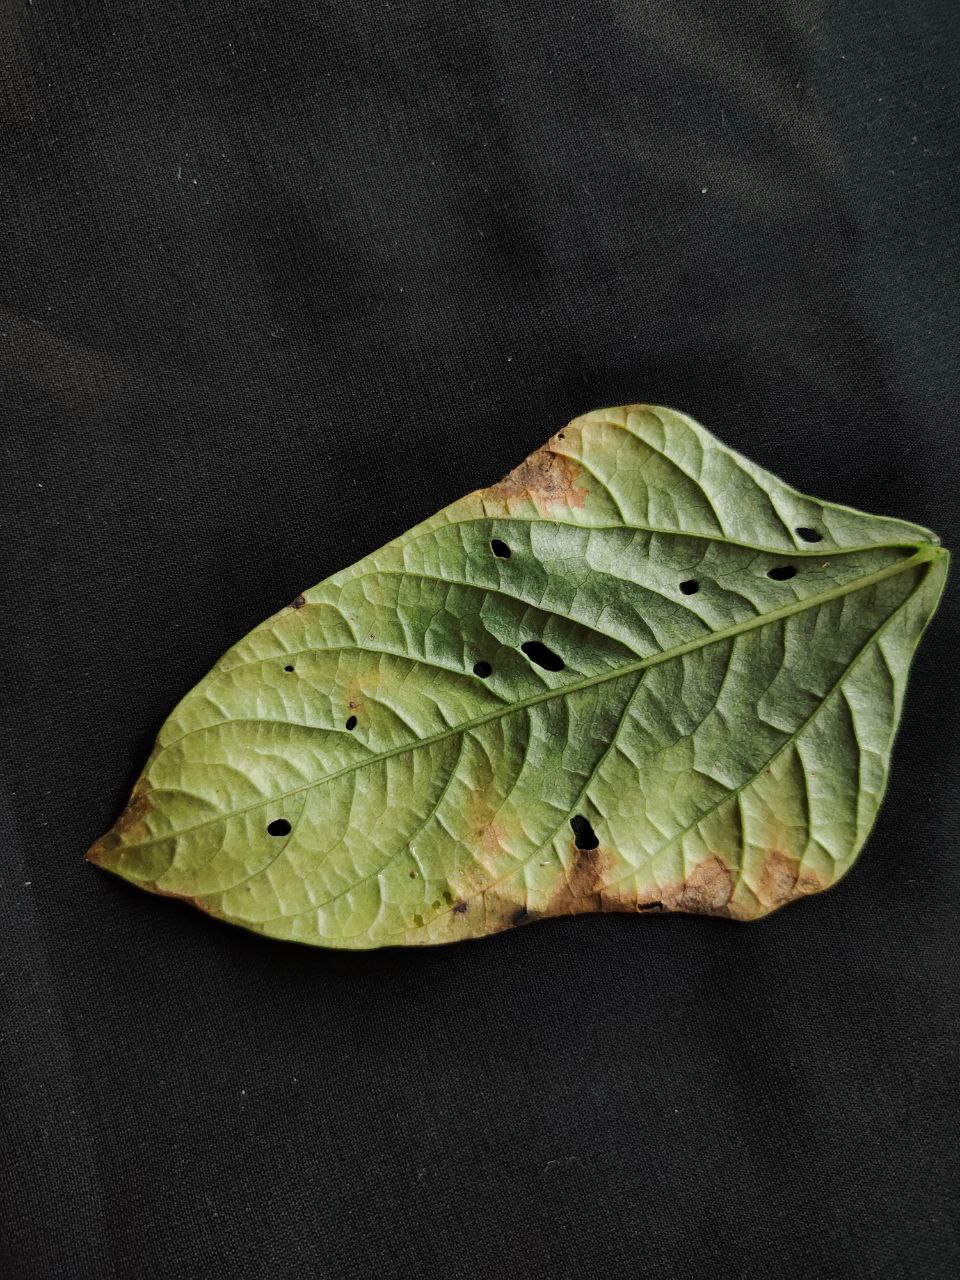
Crop: cowpea
Leaf condition: Bacterial wilt